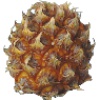
Label: pineapple_mini